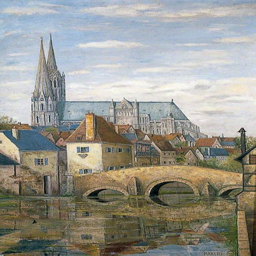
with a bridge over river by person